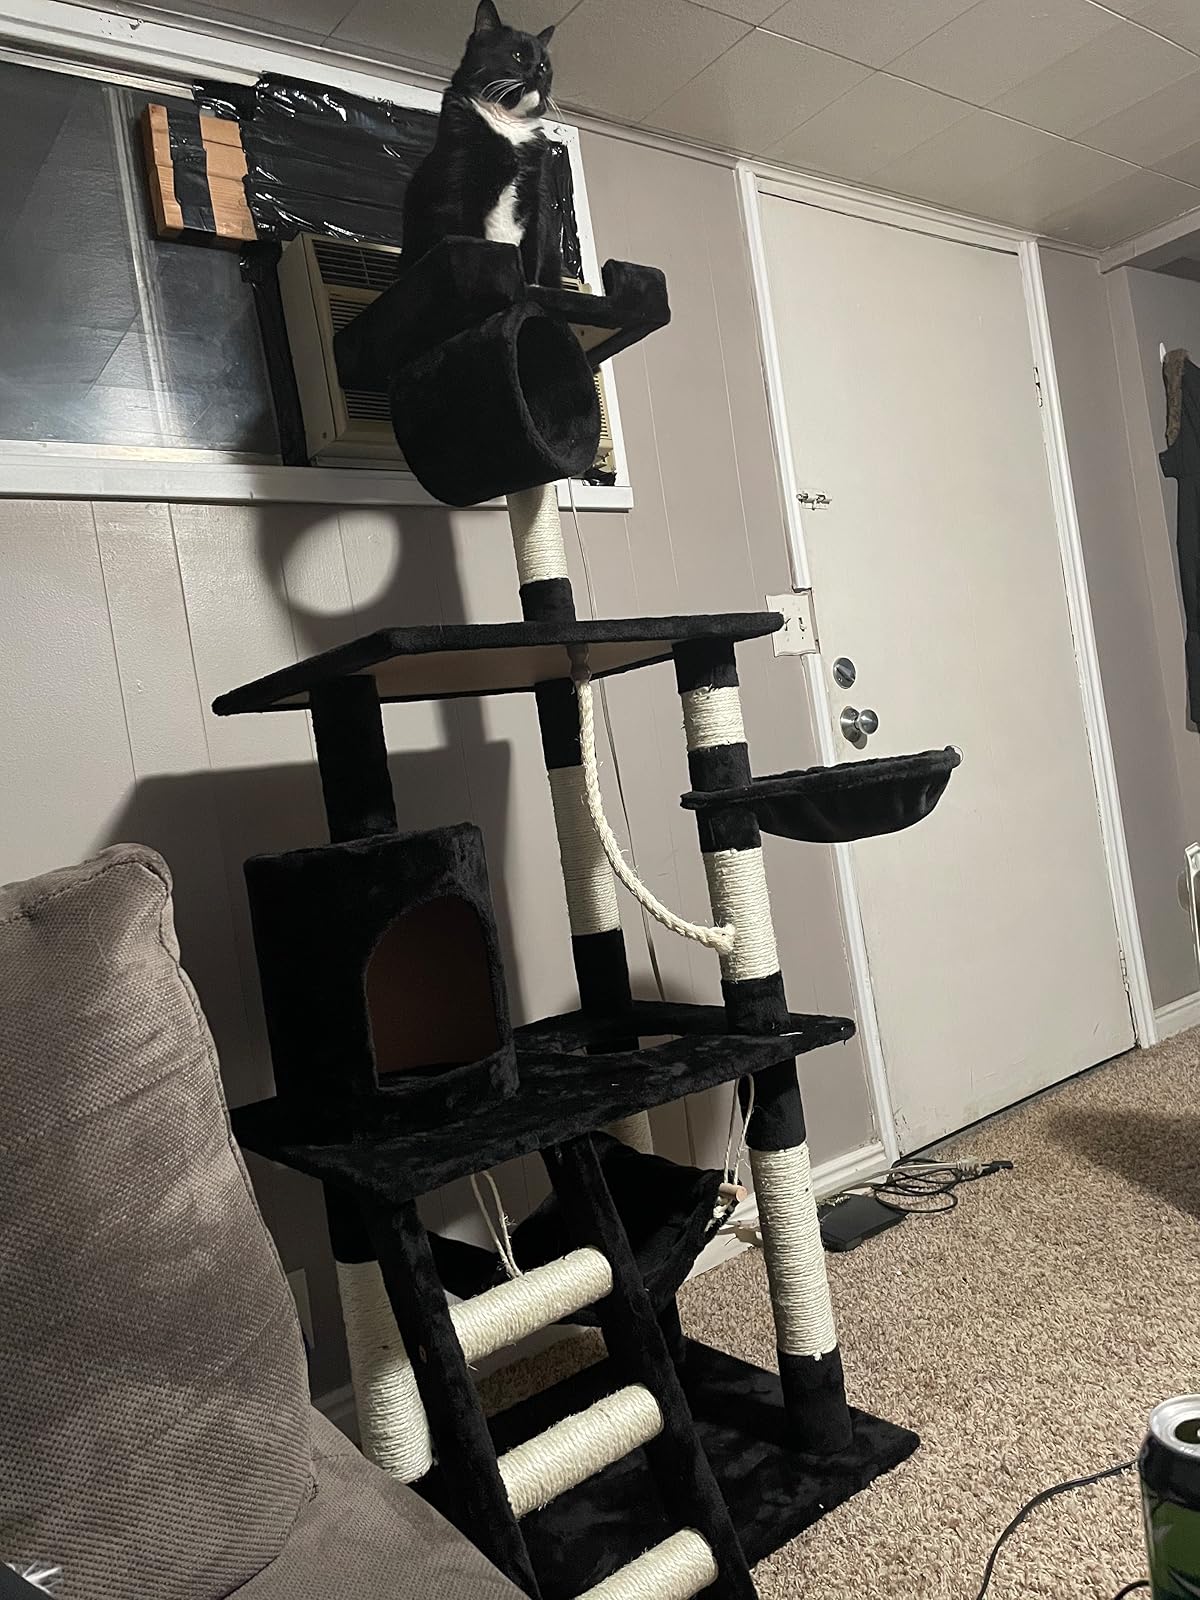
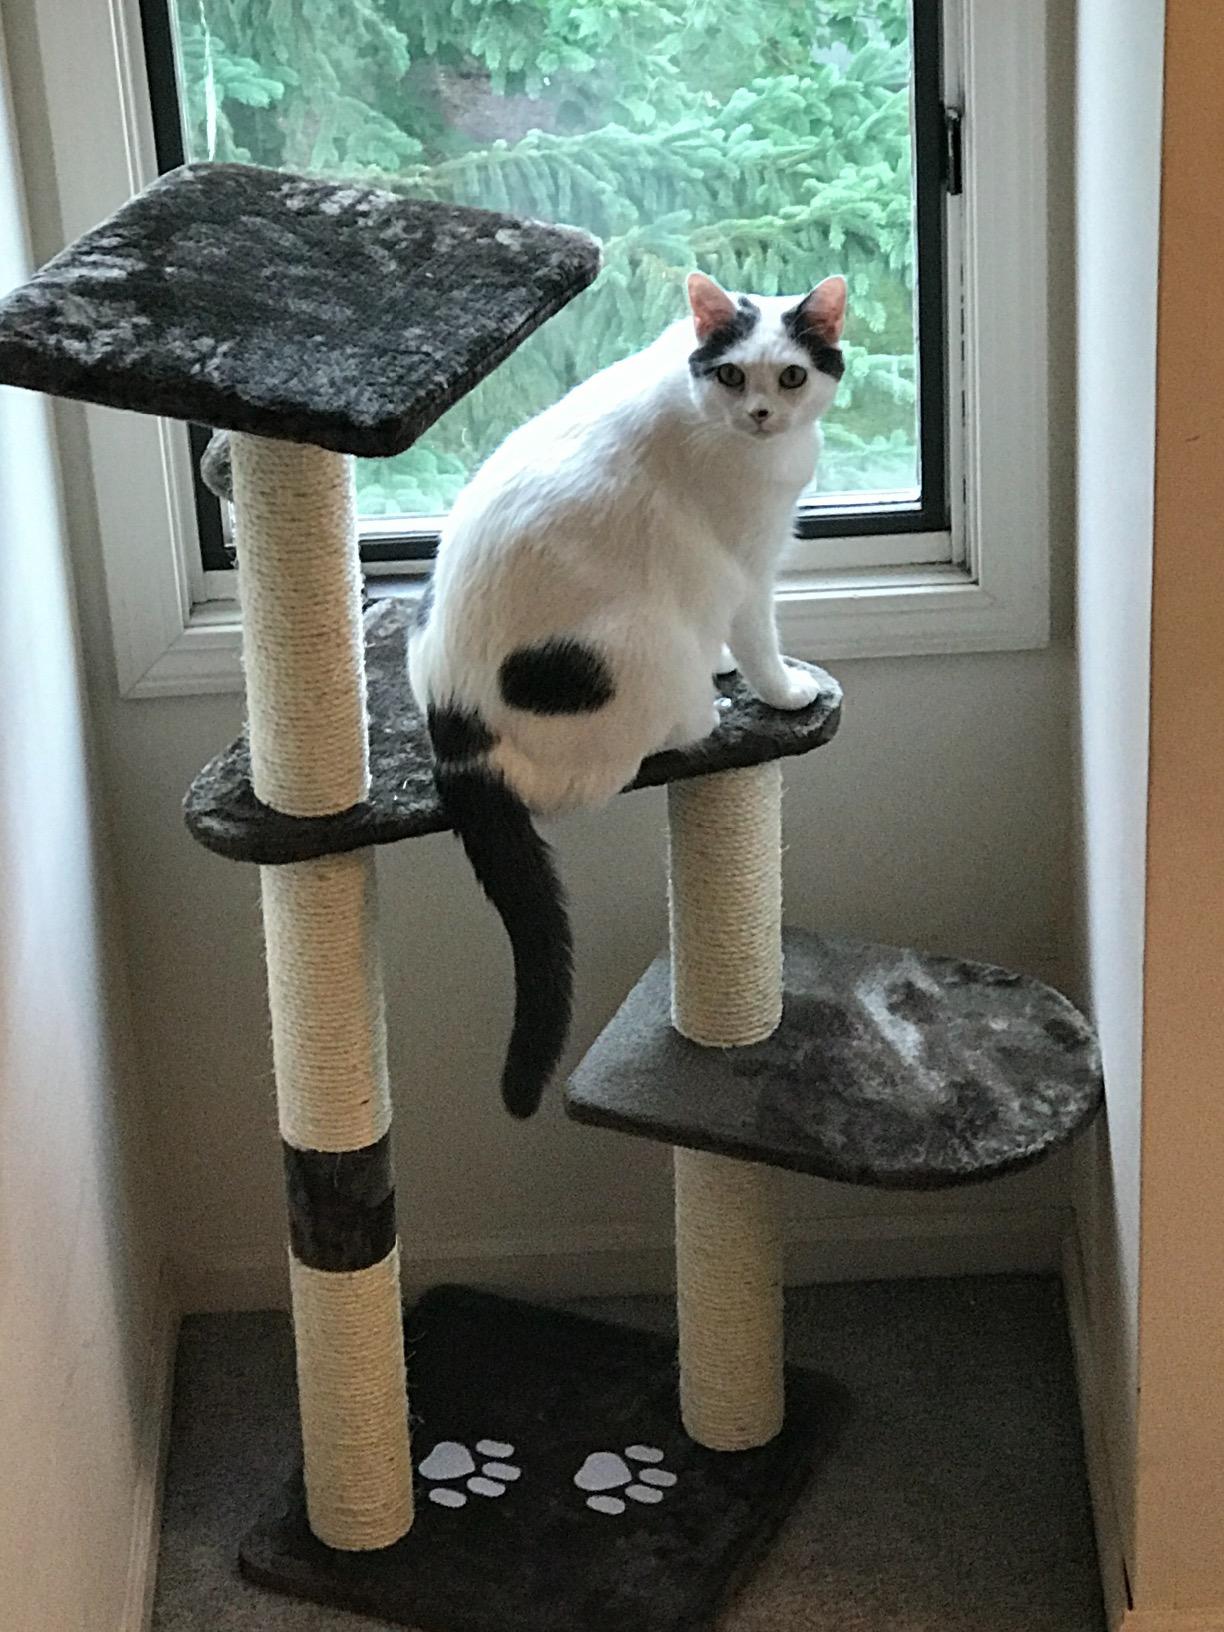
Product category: items_cat tree
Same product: no